National Democratic Party of Germany

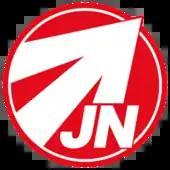
Logo of the youth wing since 2018

The JN are committed to the basic program of the party, but represent these points of view much more aggressively, which is evident both during demonstrations and in political style. They are observed by the Office for the Protection of the Constitution and classified as right-wing extremists. Their regular publication is called "The Activist". In this central organ, under the heading "The Federal Leader Has the Word", they describe themselves as "representatives of the national revolutionary wing within the NPD". The youth organization criticizes those in The Homeland who have made the "fight for parliaments" the "most important goal". Instead, "resistance and criticism are appropriate, since these developments run the risk of gradual adjustment and bourgeoisie". The JN describe themselves as anti-imperialist. Among other things, they call for the withdrawal of German troops from Afghanistan, describe Israel as the "enemy of all peoples", and refer to it as becoming a parasitic state.